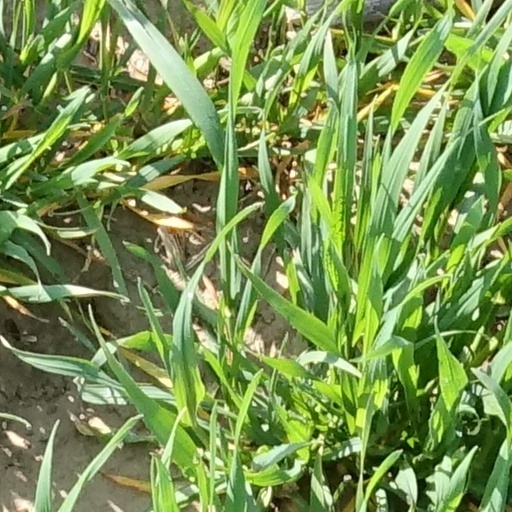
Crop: wheat